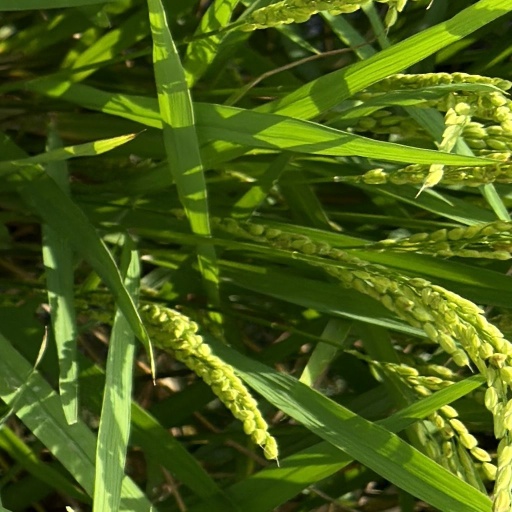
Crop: rice